Julia Carabias Lillo

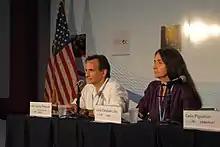
U.S. Ambassador to Mexico Carlos Pascual and CEIBA's Julia Carabias Lillo listen to a question from the audience at the U.S. Center at COP-16 in Cancun, Mexico, on December 8, 2010.

Carabias returned to UNAM in 2001, re-joining the Faculty of Science. There, she coordinates the Master's degree program in Restoration Ecology and has resumed her research projects related to conservation, restoration, and management of the tropical rain forest of the Selva Lacandona, Chiapas. During the same year, the World Wildlife Fund (WWF) awarded her the J. Paul Getty Wildlife Conservation Prize. Carabias donated the cash portion of it equaling $100,000 to the protection of the Chajul region of southern Mexico's Lacandon forests. Carabias served on the board of directors of Resources for the Future, an international environmental research organization between 2001 and 2004. Between 2002 and 2004, Carabias served as the Chair of the Scientific and Technical Advisory Panel, an independent advisory body established by the United Nations Global Environment Facility (GEF). In 2004, she established the training center for biodiversity in the Lacandon region in Chiapas. Carabias was awarded The International Cosmos Prize in 2004 and in 2005 she received the United Nations Environmental Programme Champions of the Earth Prize. In 2017, Carabias was awarded the Mexican Belisario Domínguez medal, a recognition granted by Mexico's Senate to recognize outstanding citizens for their service to the country and humanity. In 2020, she joined the Tyler Prize for Environmental Achievement as a member of the Executive Committee, responsible for selecting recipients of the Prize. From 2001 to 2014, she served as the president of the Biodiversity and Environmental Interdisciplinary Center (CEIBA, , a nongovernmental organization dedicated to bringing together researchers and specialists to promote the analysis, design, and implementation of public policies around conservation.